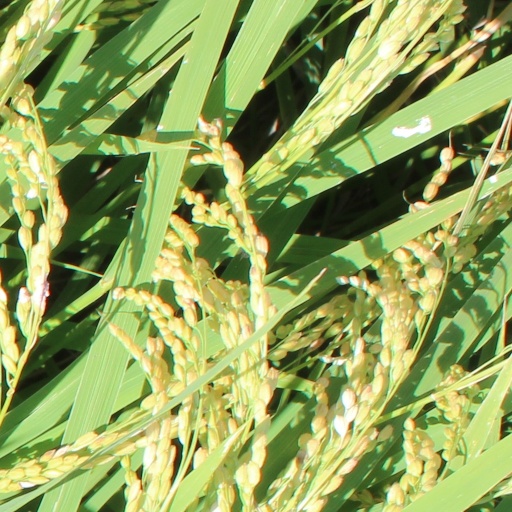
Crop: rice